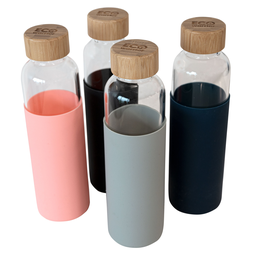
Label: bottles